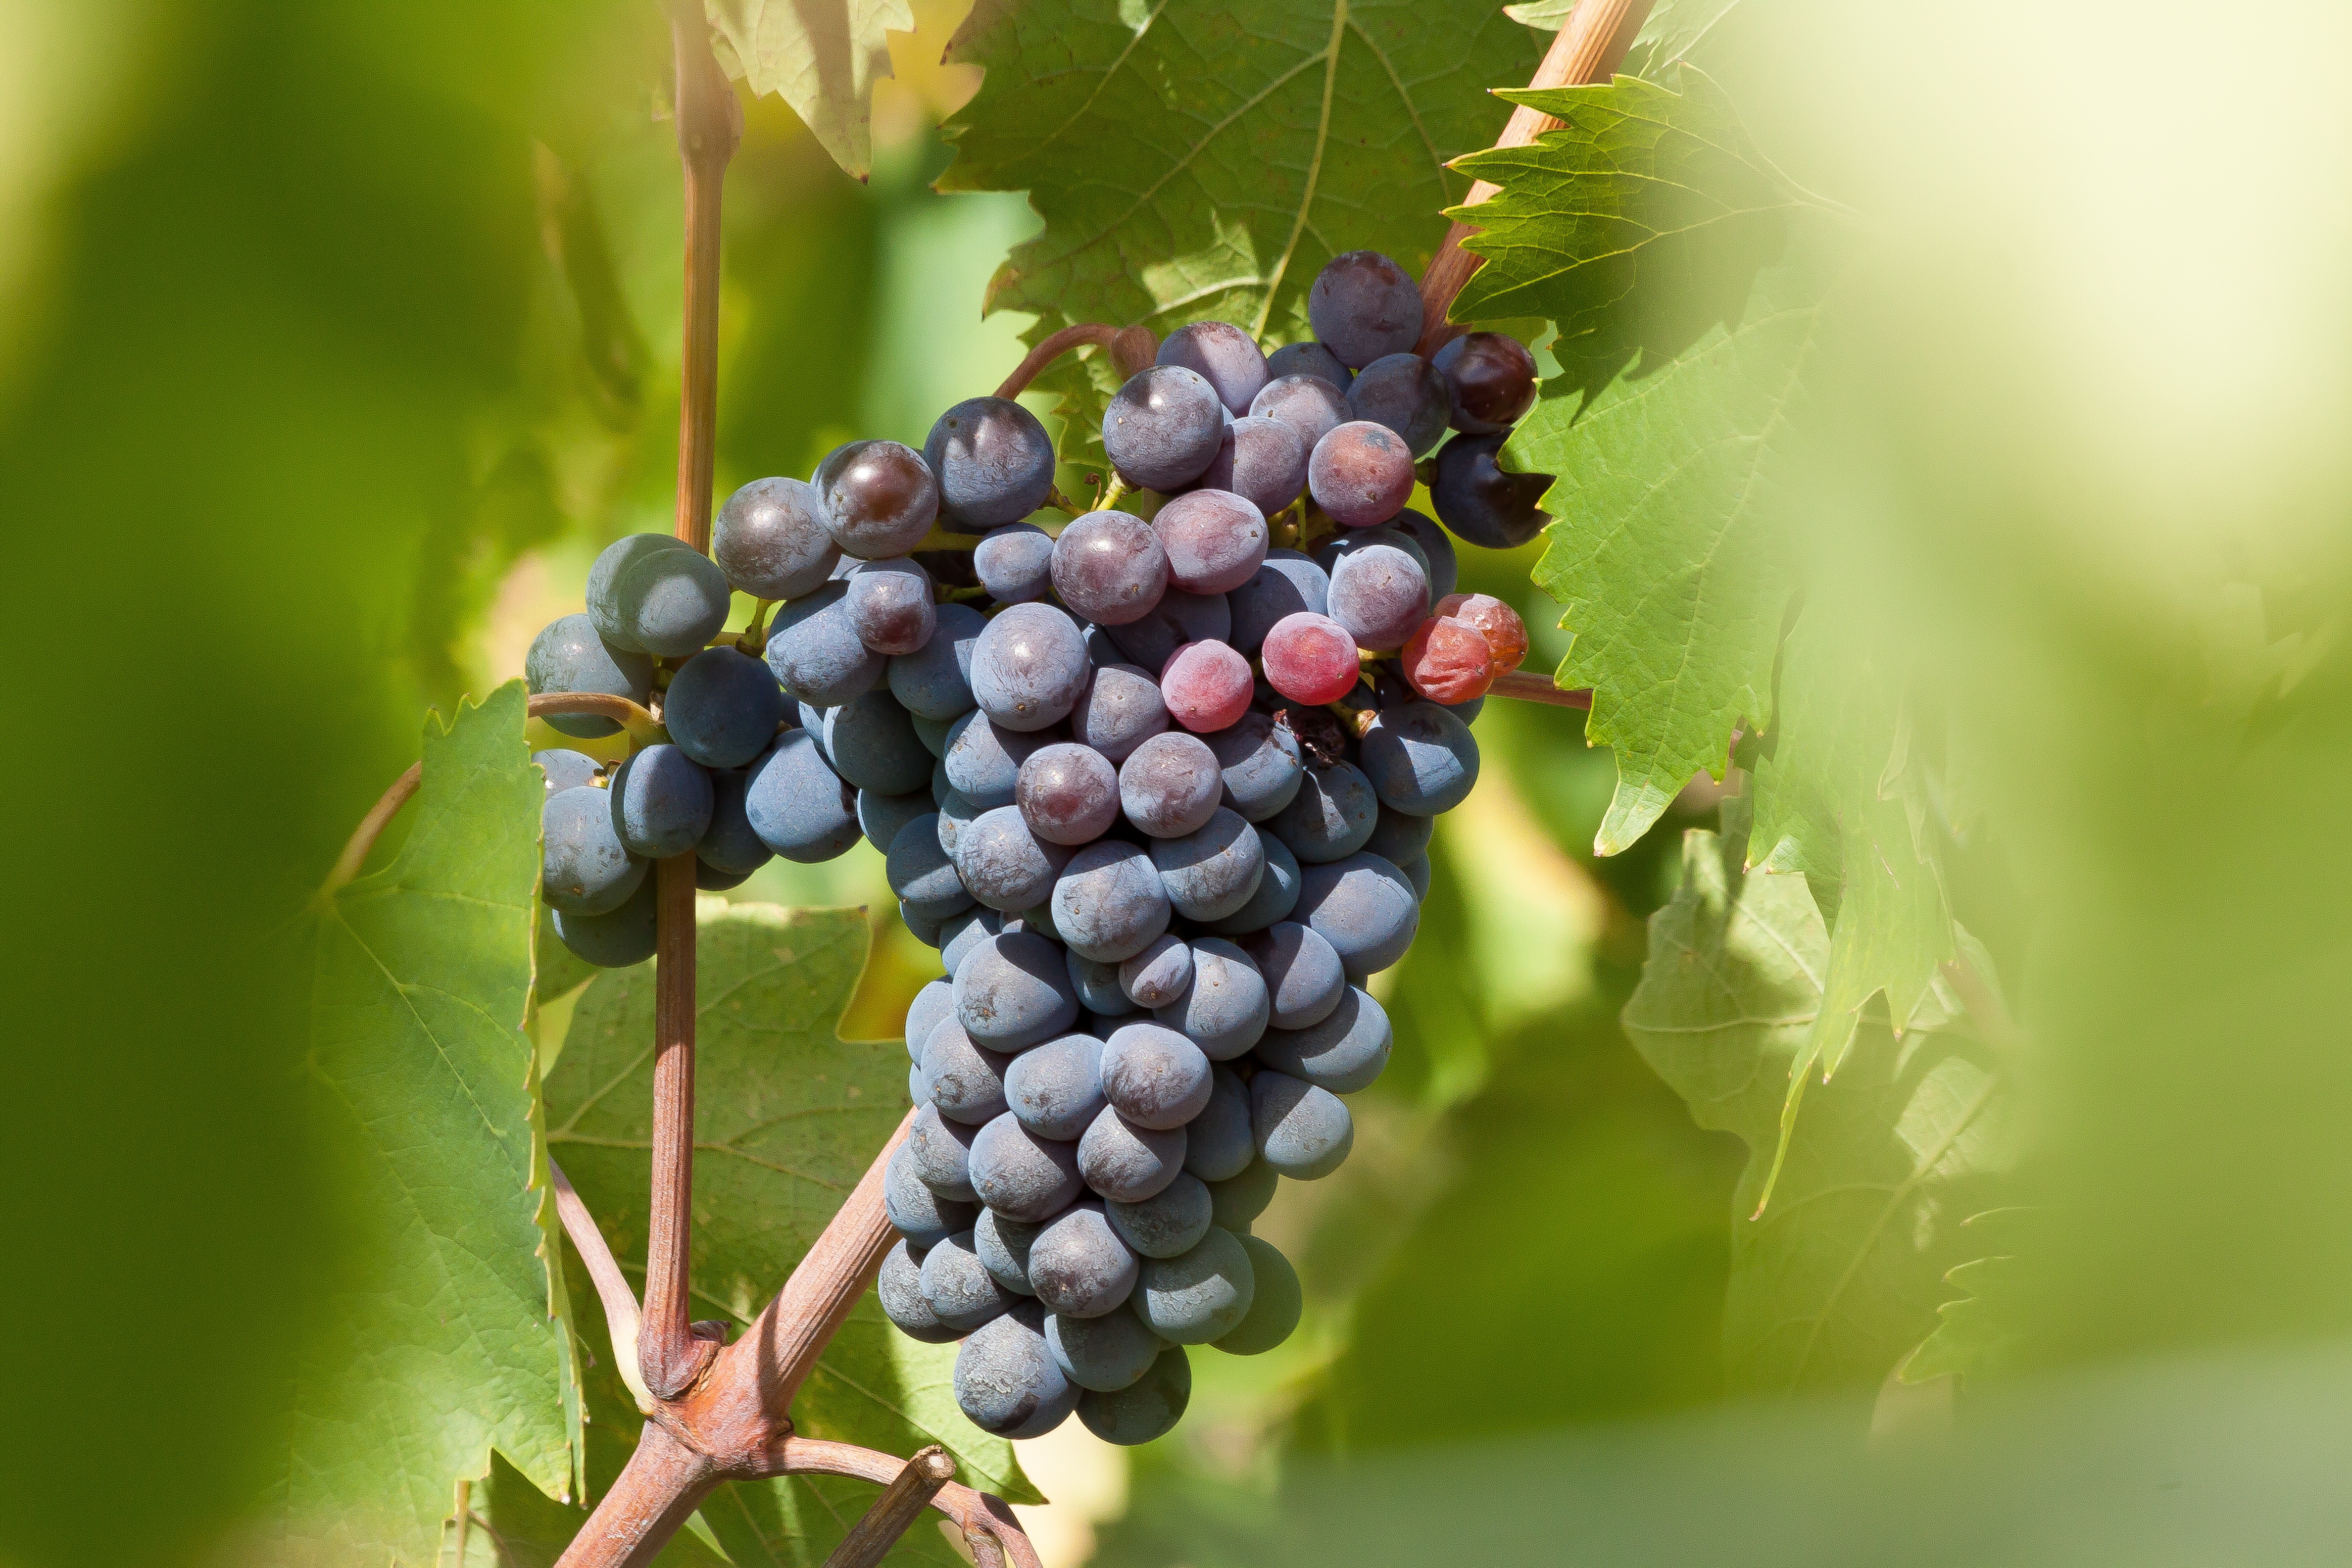
branch, plant, grape, vine, wine, fruit, berry, flower, food, produce, autumn, blackberry, shrub, wine harvest, flowering plant, vitis, land plant, grapevine family, zante currant